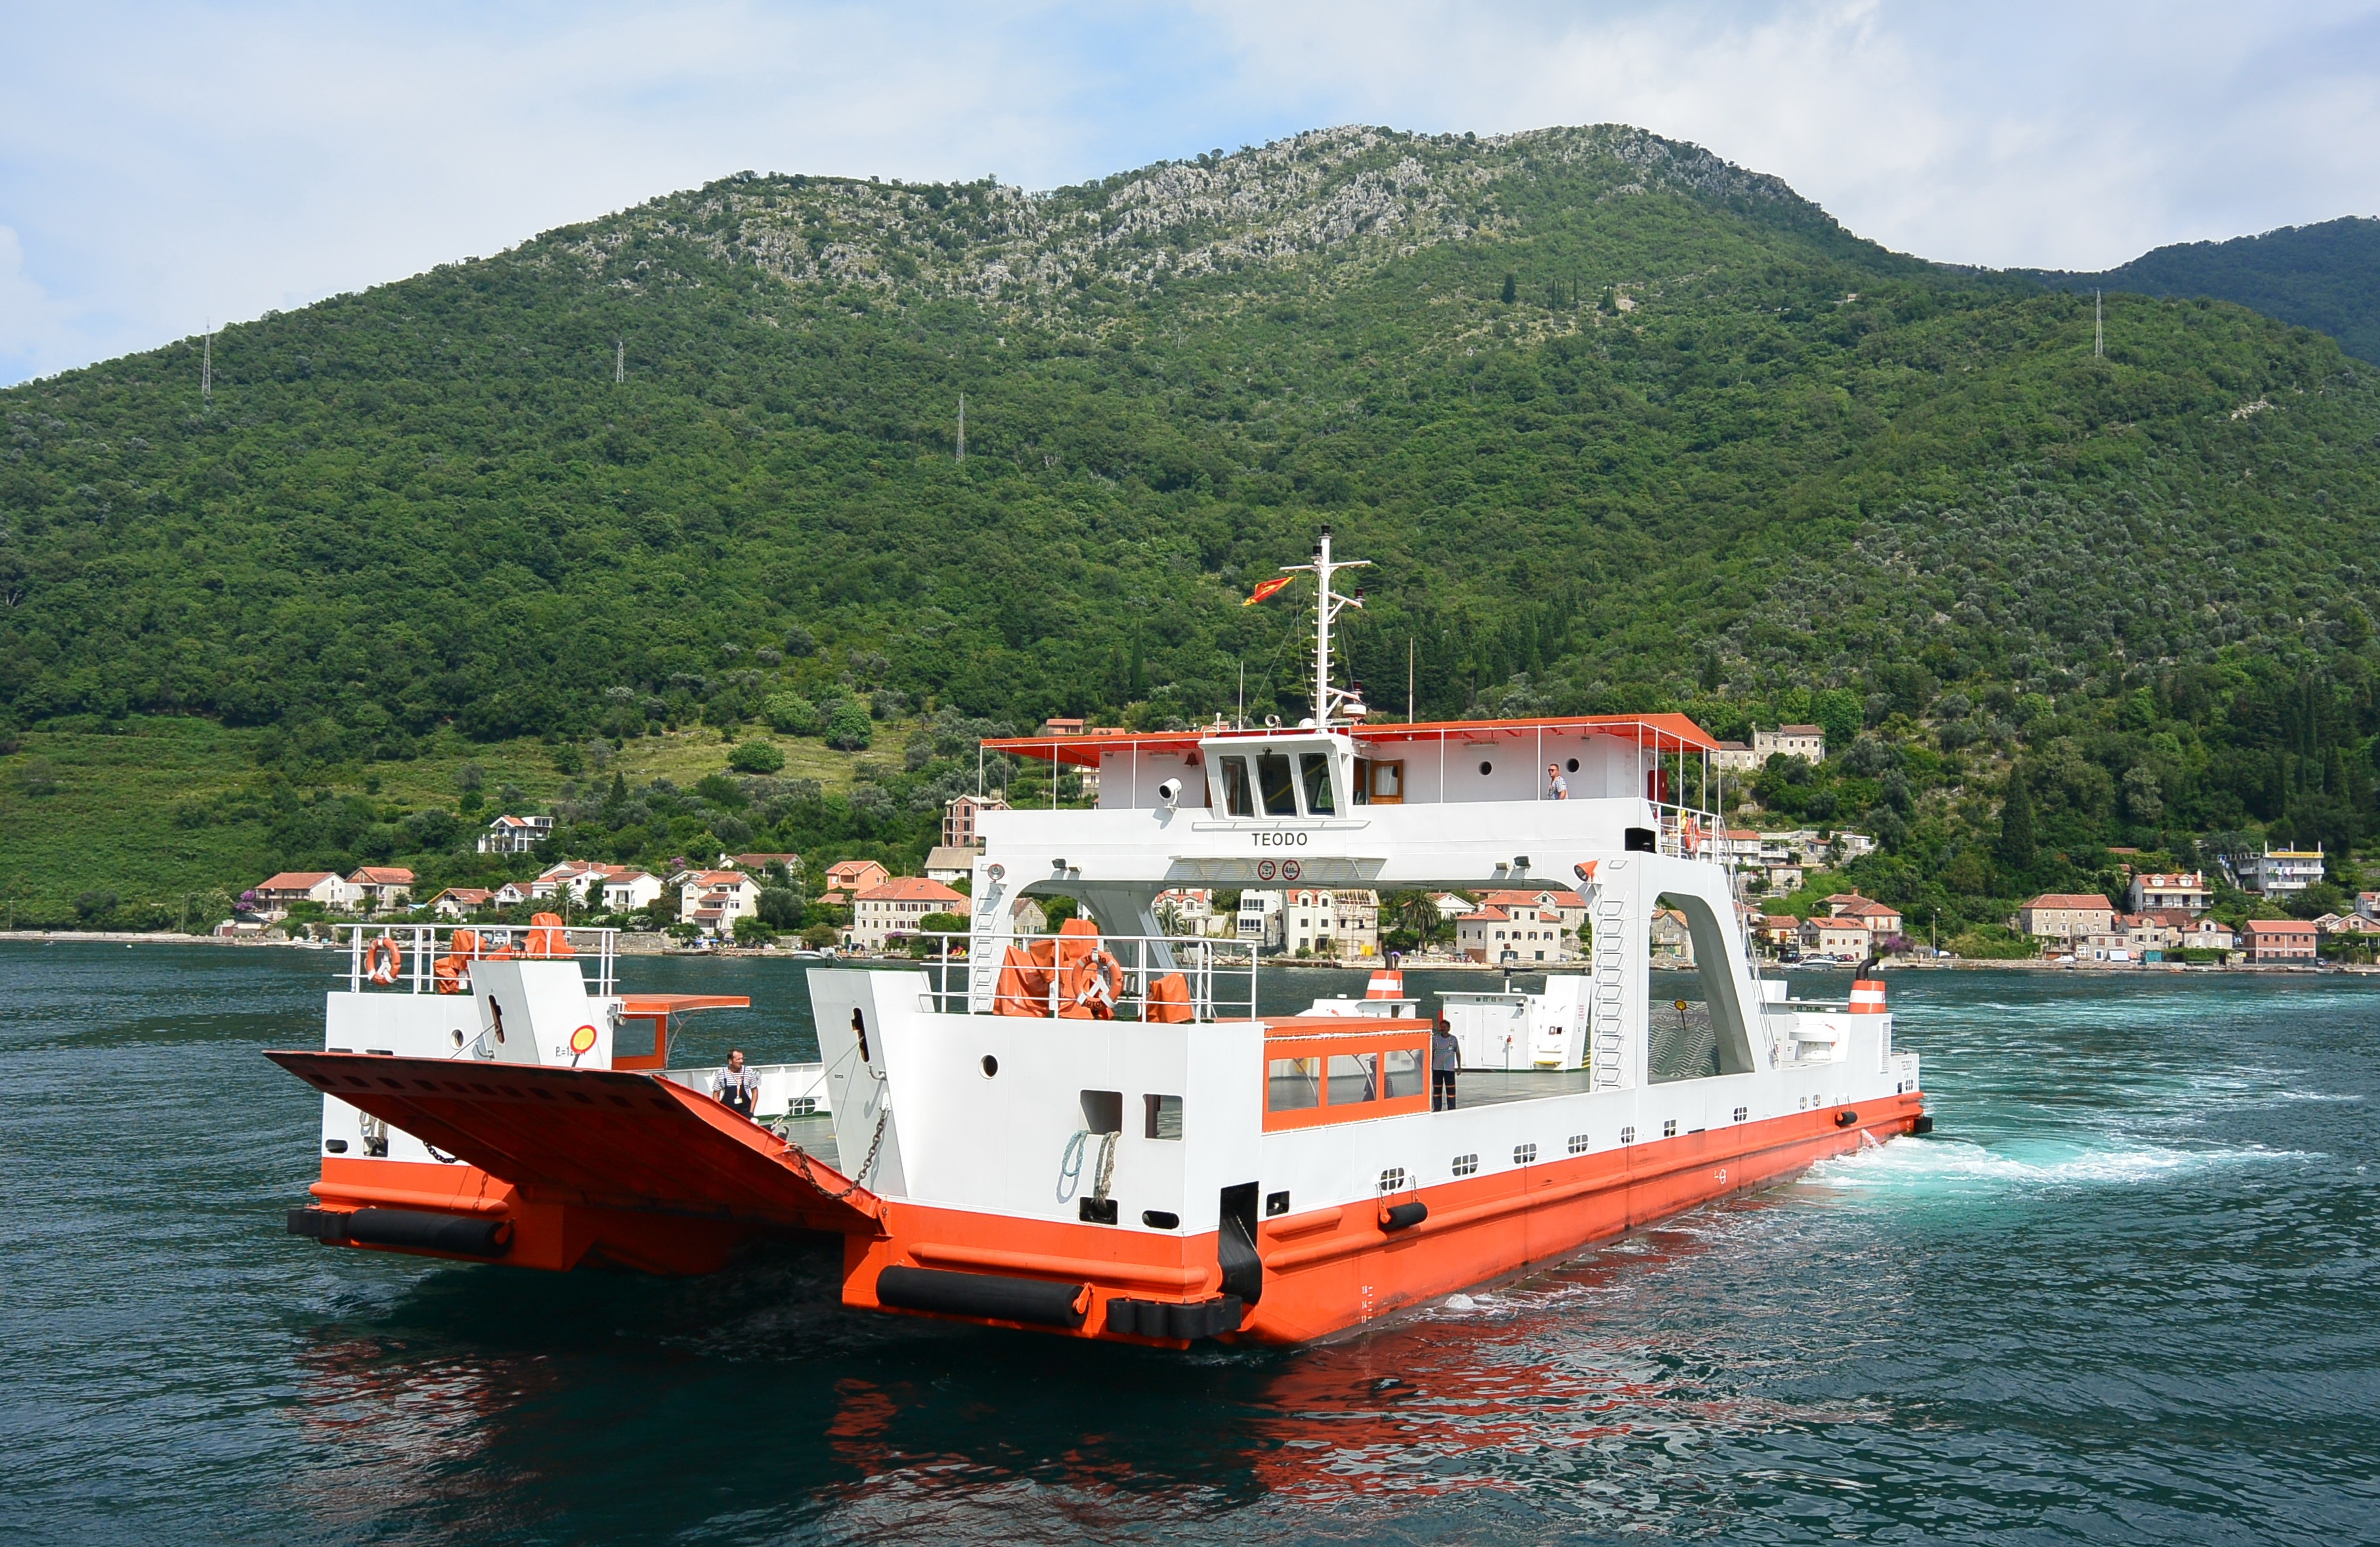
sea, coast, sky, boat, wave, city, ship, vehicle, journey, bay, port, cargo ship, cruise, ferry, boating, mountains, sail, channel, tugboat, watercraft, montenegro, fishing vessel, passenger ship, freight transport